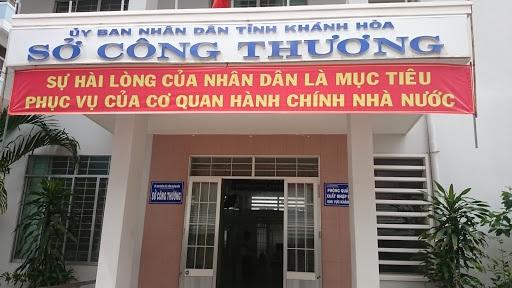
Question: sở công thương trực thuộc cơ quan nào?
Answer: thuộc ủy ban nhân dân tỉnh khánh hòa